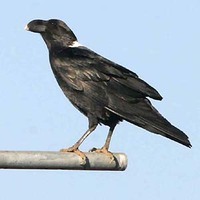
this bird is almost entirely black with a white nape and a thick, black bill.
this larger bird is a charcoal black over all of the head and body, the feet are grey with orange toes, the beak is grey, large and quite thick with a whitish tip.
this bird is black with white and has a long, pointy beak.
a black raven with white neck and black glossy feathers all over.
this bird has a speckled belly and breast with a long pointy bill.
the bird has a fat black bill and is black all over with a white spot at the top of its back.
a medium-sized bird that is totally black except for brown tarsi and feet, a white patch on the nape of the neck, and a white patch at the end of the beak, which is flat on the bottom but curved on top
this primarily black bird has a normal bill and a small white patch on the back of its neck.
this is a large black bird that has a distinctive thick bill which tapers at the end very fast and has a white patch in the nape.
this mostly black bird has a small patch of white on its back and on the tip of its extra-large, hooked beak.
Species: White Necked Raven